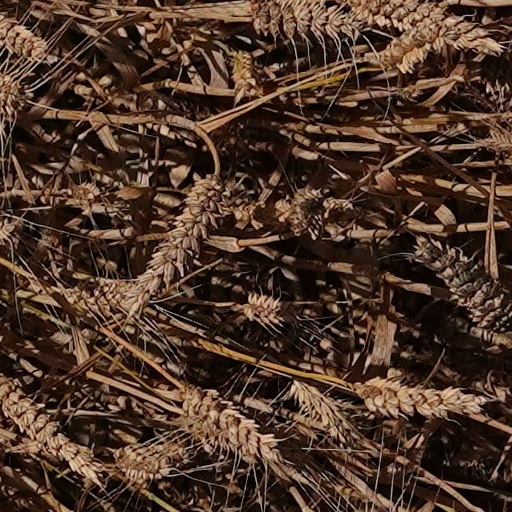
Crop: wheat